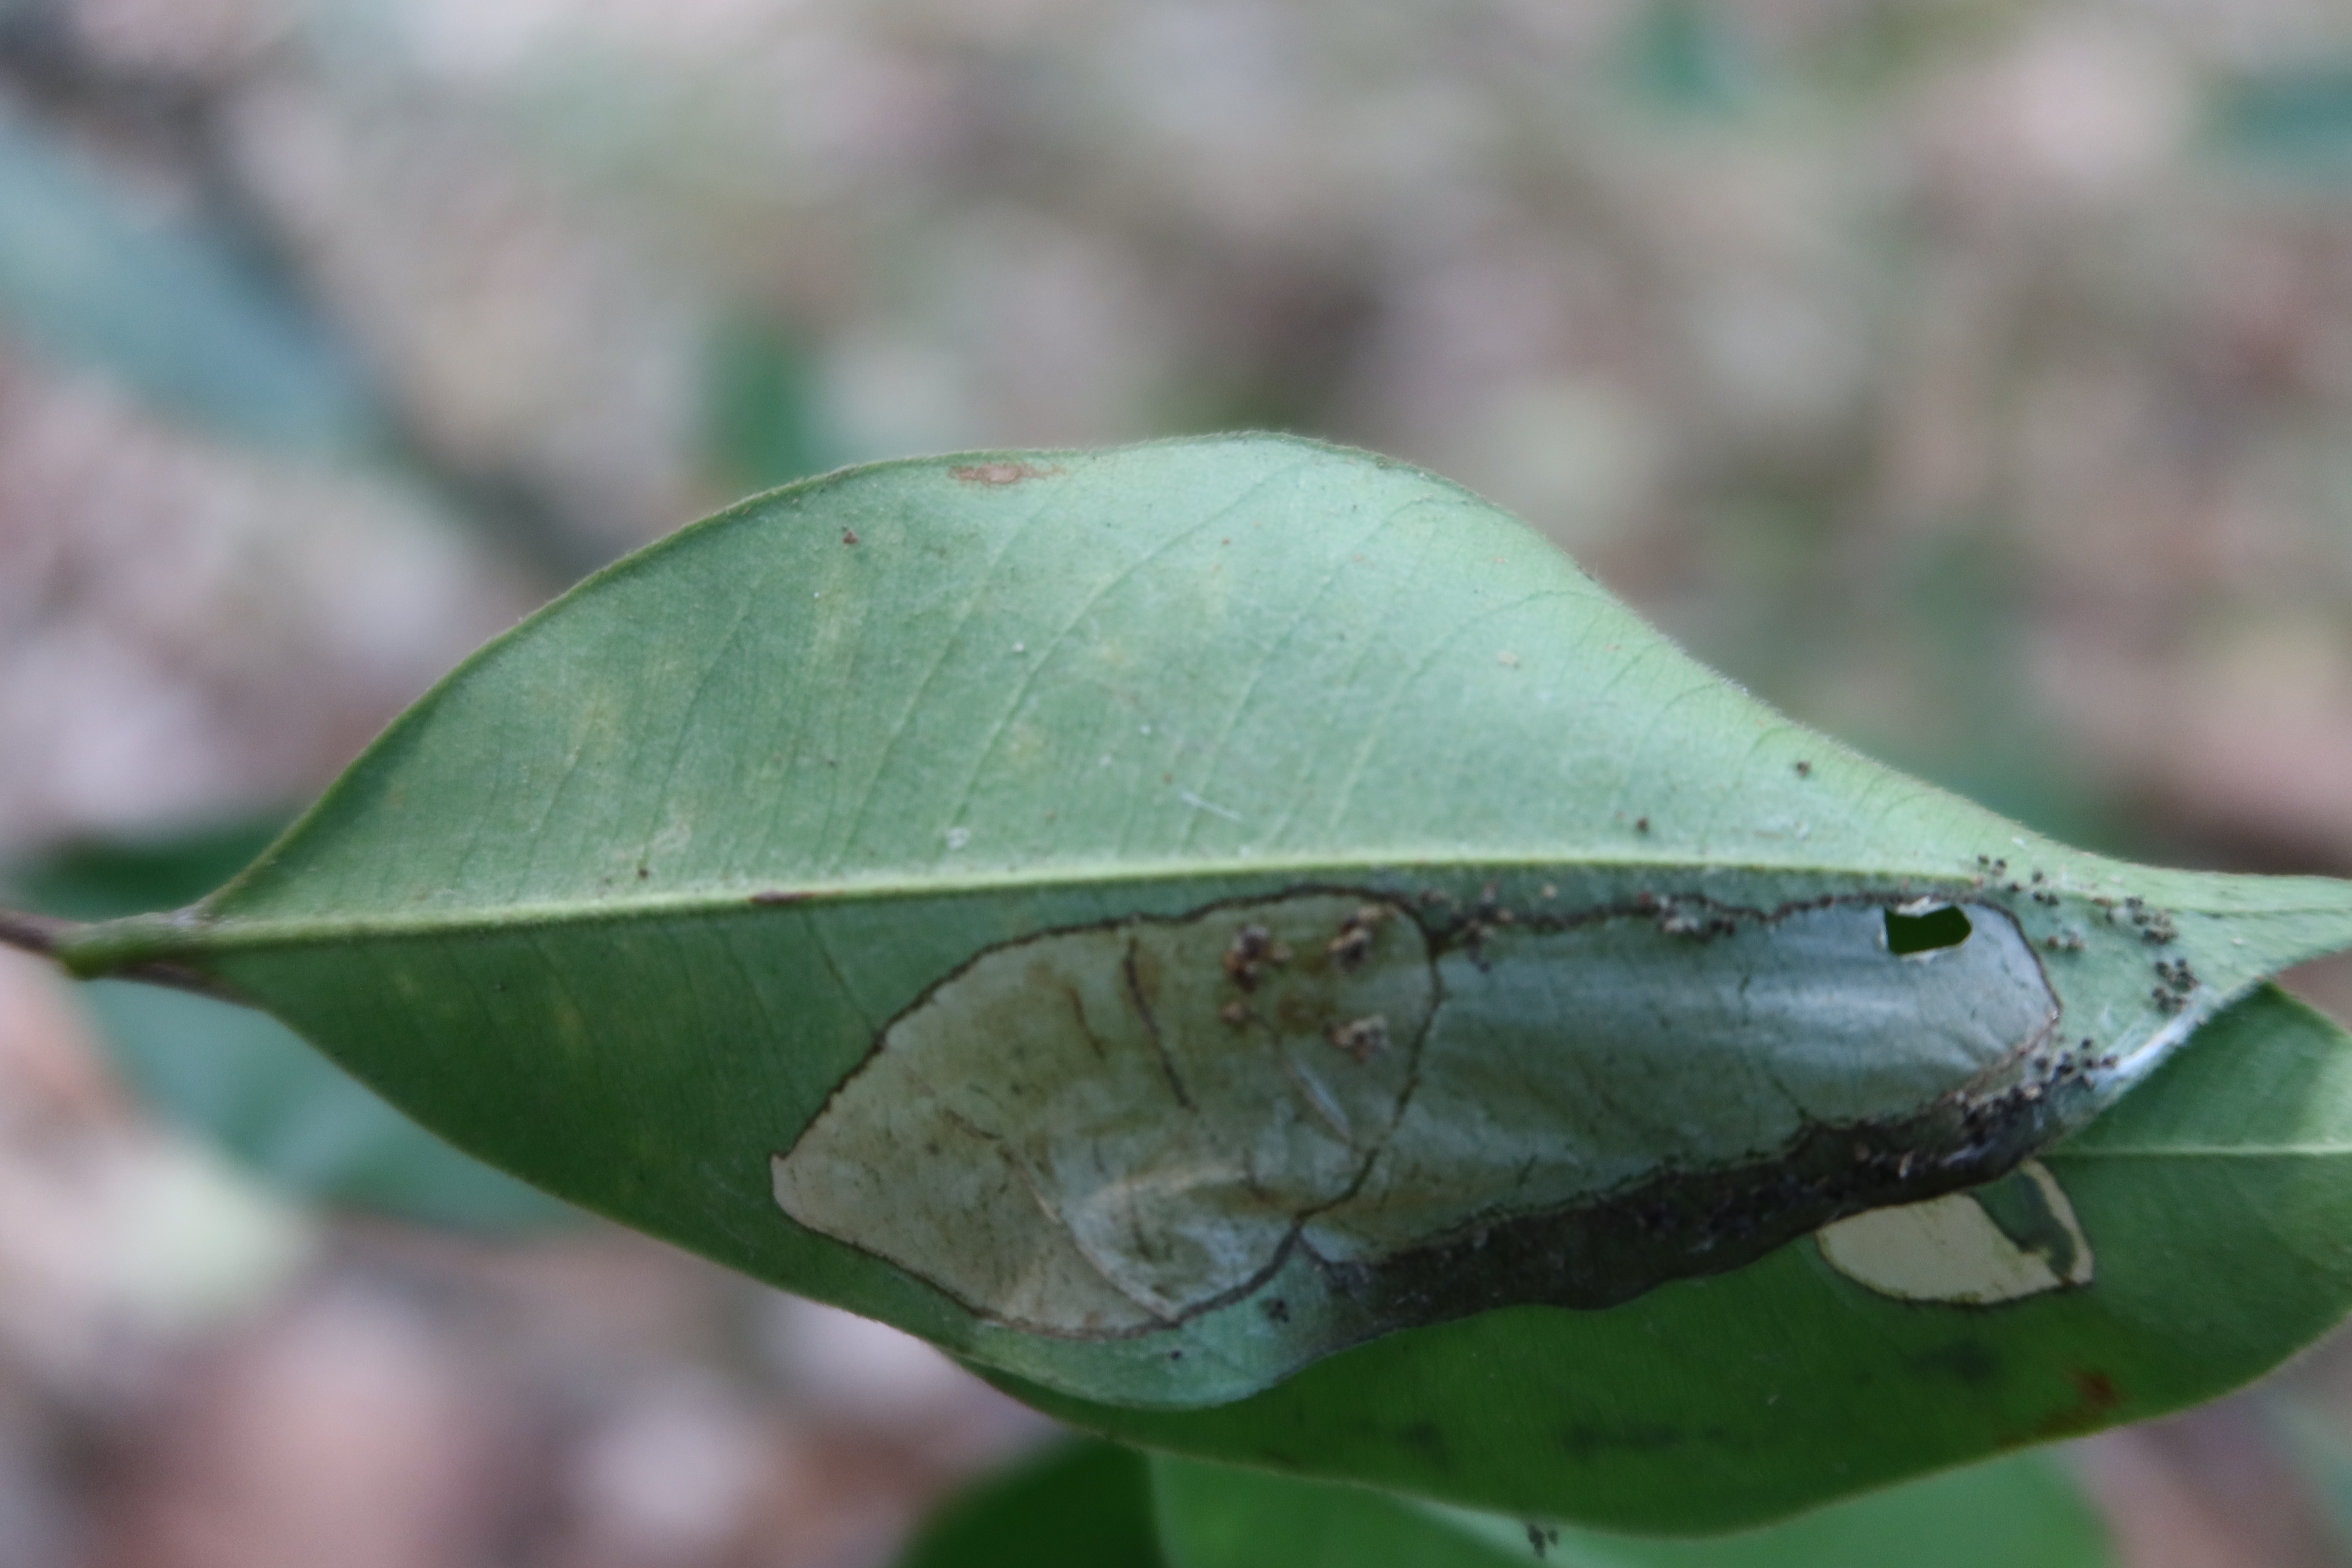
Label: Brown clumps